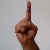
The image shows a hand gesture representing the letter 'D' in Indian Sign Language.